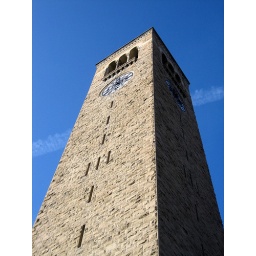
clock tower by day